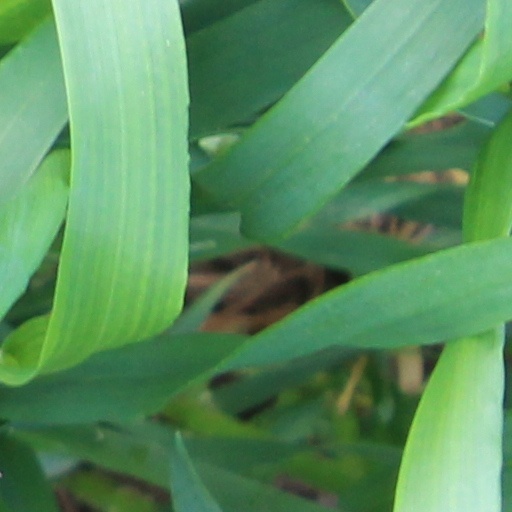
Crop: wheat